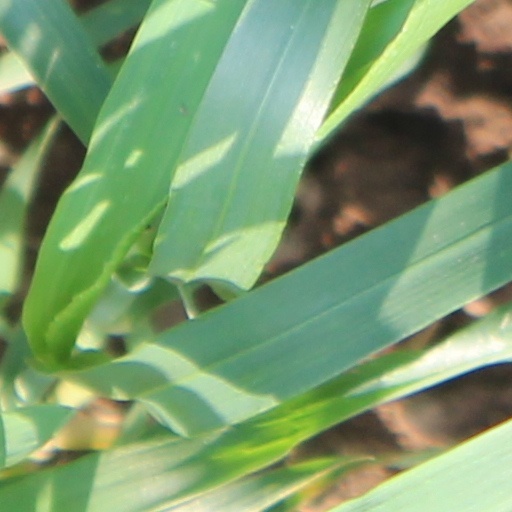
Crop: wheat